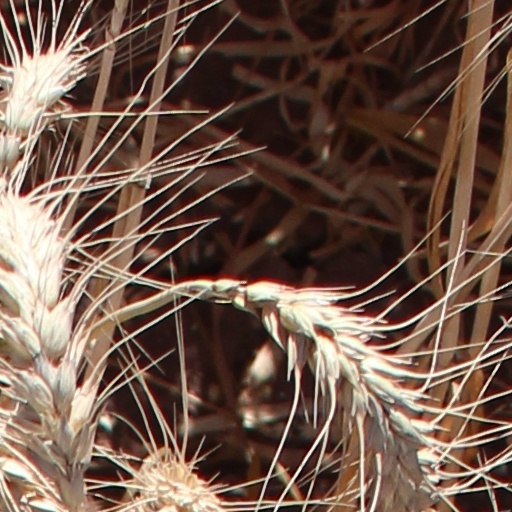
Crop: wheat